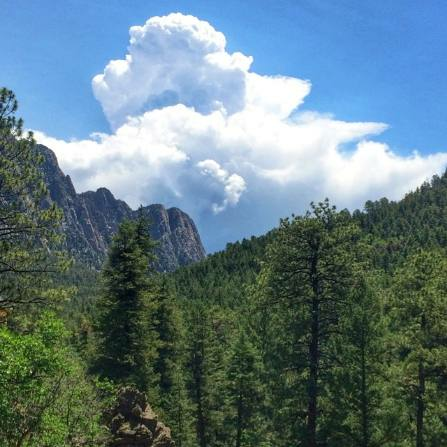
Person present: No